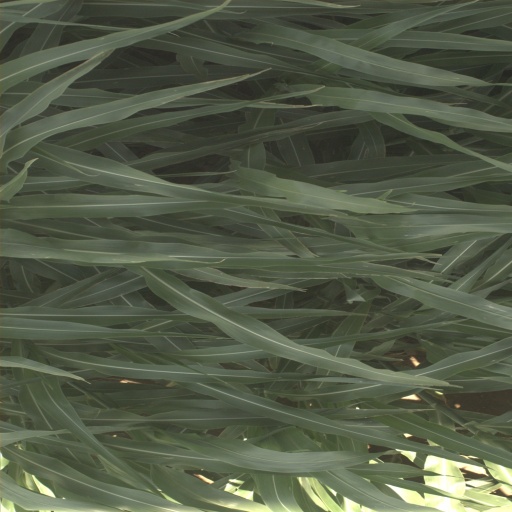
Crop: sorghum